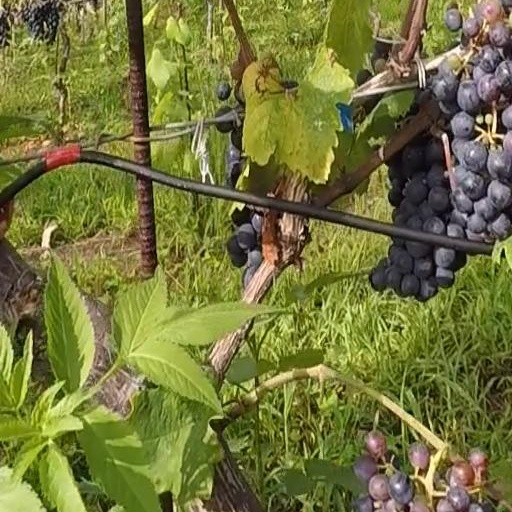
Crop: grape